Pancit bihon
Also known as:
bcl - Central Bikol: Pansit
ca - Catalan: Pancit
ceb - Cebuano: Pancit
de - German: Pancit
es - Spanish: Pancit
id - Indonesian: Pancit
it - Italian: Pancit
ja - Japanese: パンシット
jv - Javanese: Pancit
ko - Korean: 판싯
nb - Norwegian Bokmål: Pansit
ru - Russian: Пансит
tl - Tagalog: Pansit
vi - Vietnamese: Pancit
Category: noodle (stir-fried noodle, rice vermicelli)
Cuisine: Filipino
Associated cuisines: Filipino
Area: Philippines
Countries: Philippines
Region: South Eastern Asia

The dish is most commonly cooked by sautéing  them with garlic, onions, Vegetable (commonly carrots, green beans, cabbage, bell peppers, chayote, bottle gourd, patola, oyster mushrooms, and cauliflower, among others), and meat or seafood (including shrimp, fish, squid, crab, oysters, clams, and fish balls).

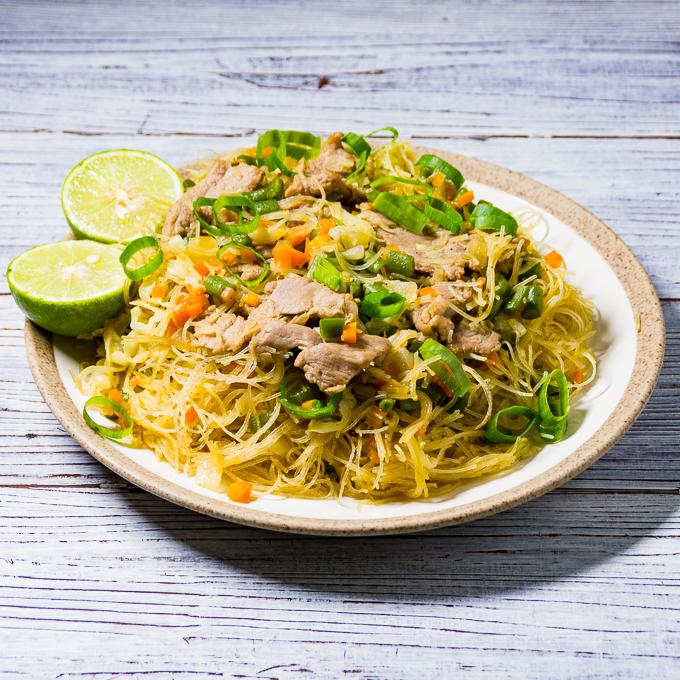